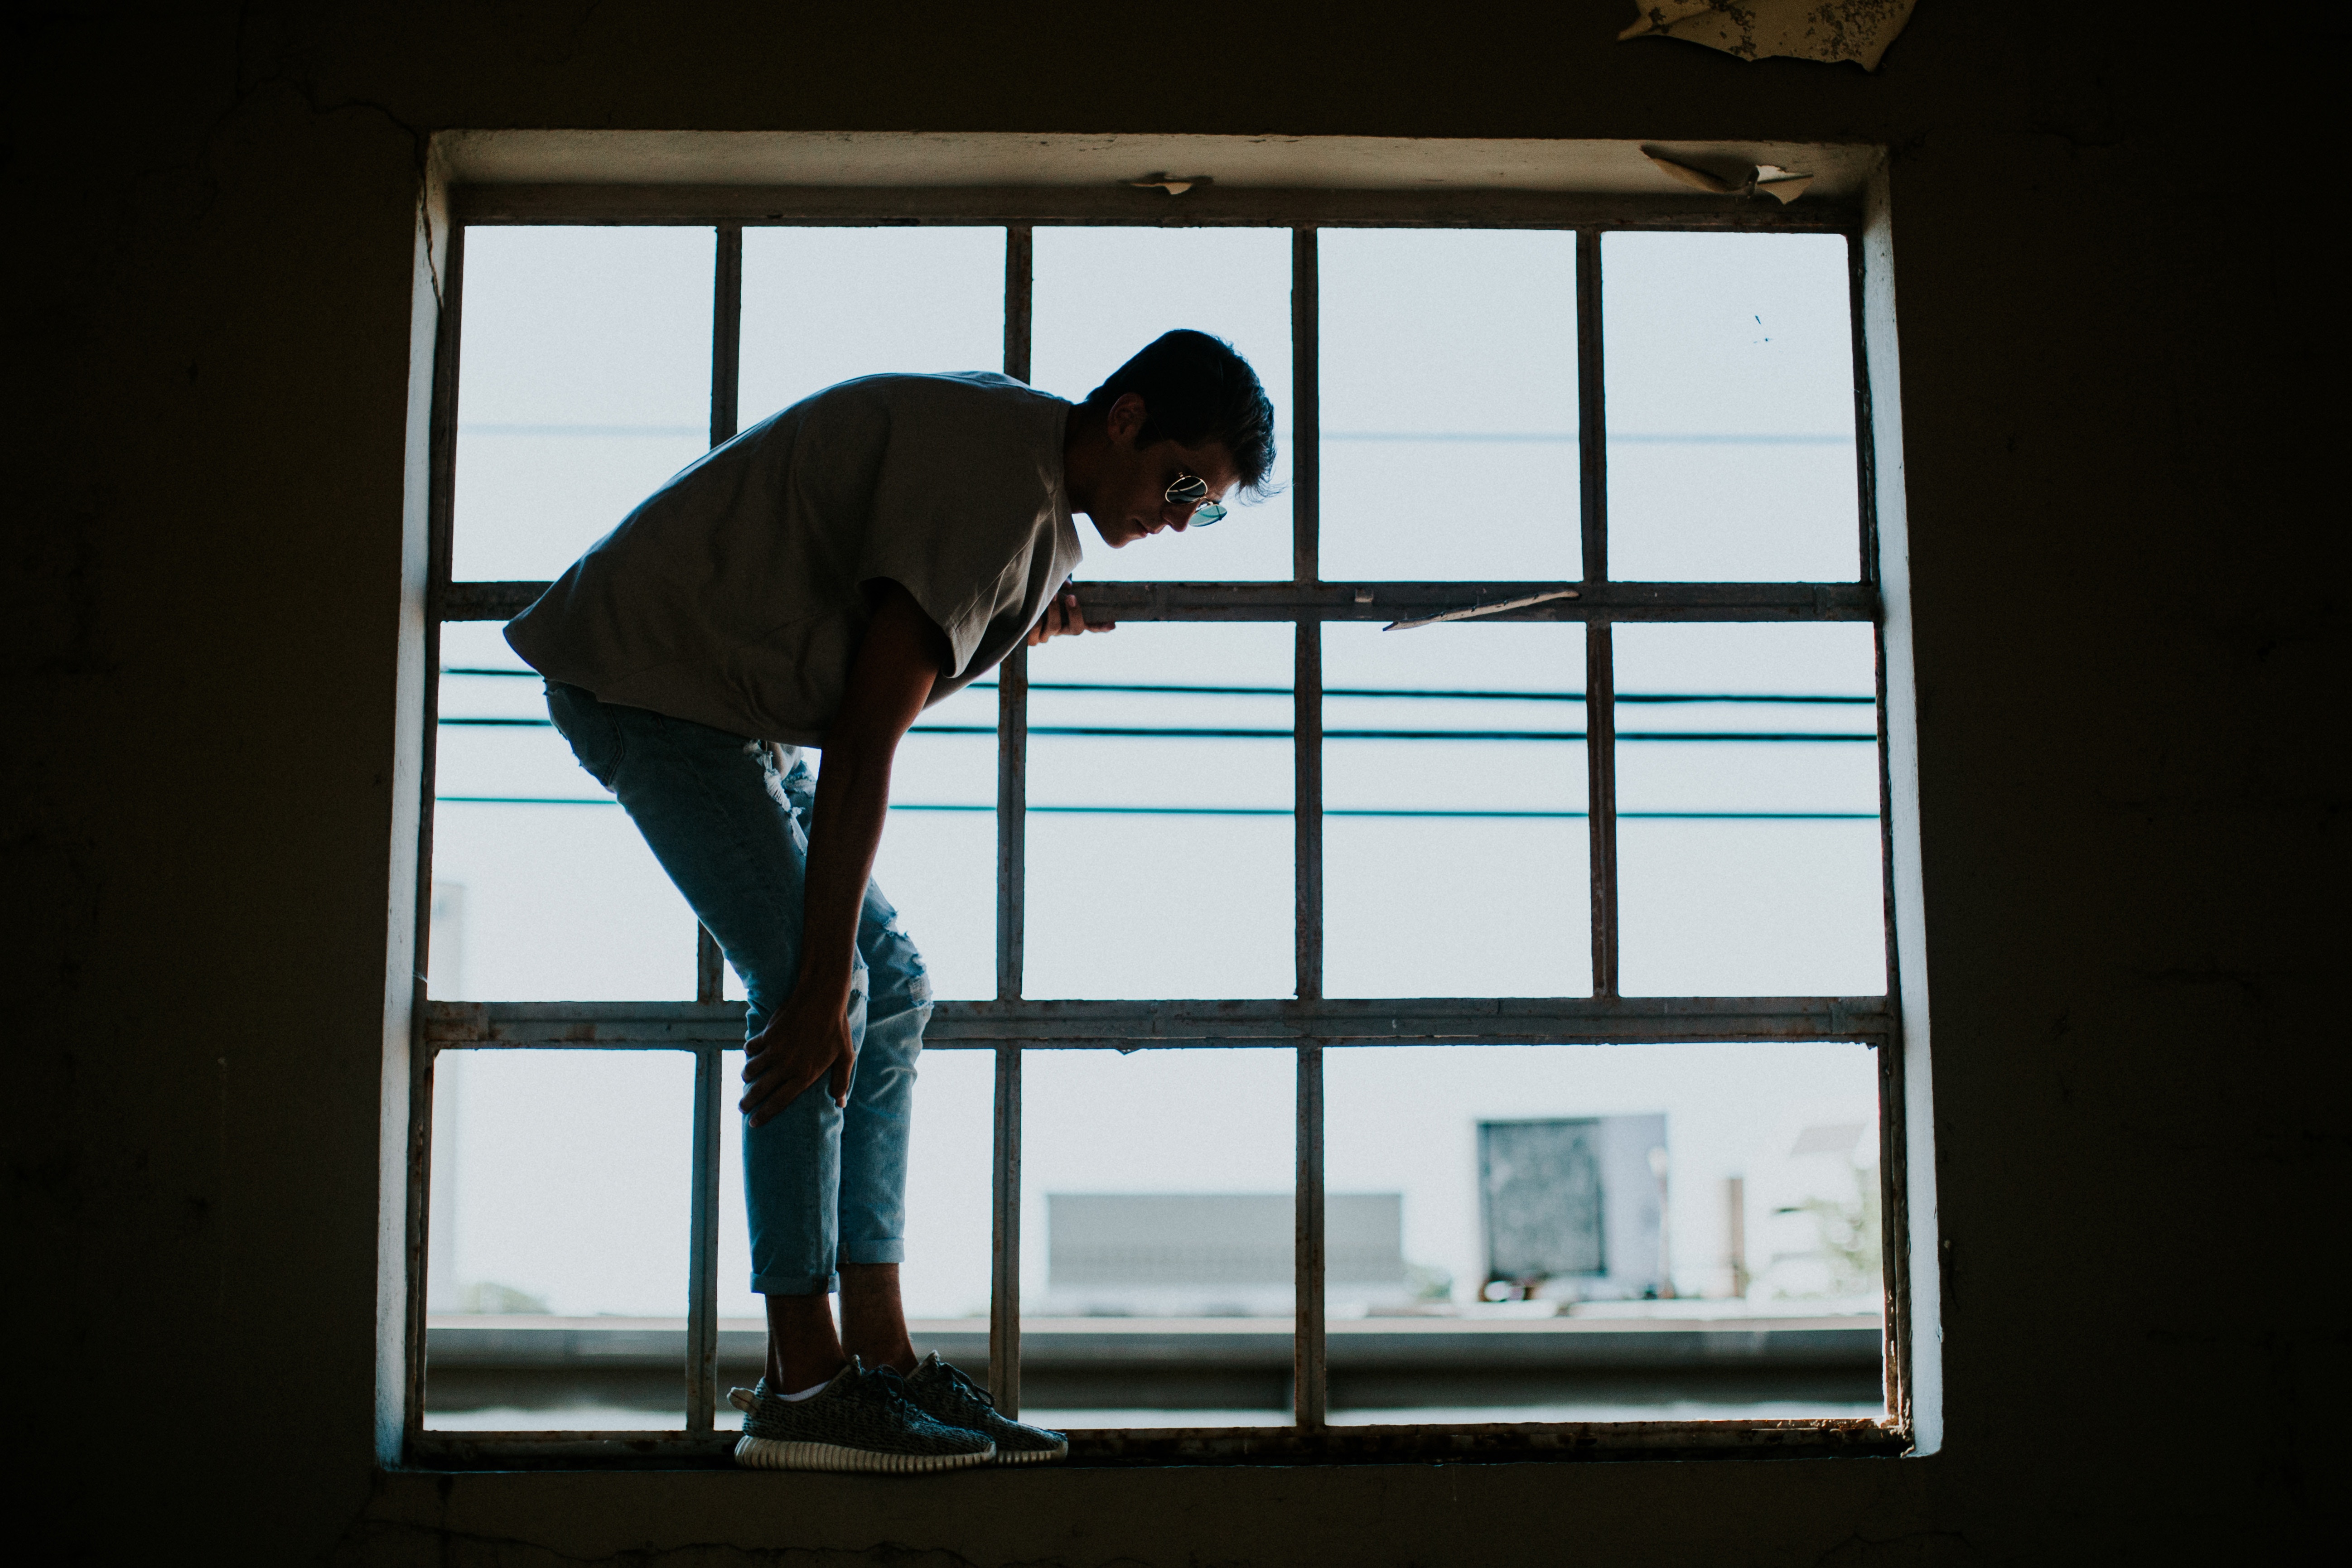
house, window, glass, building, standing, angle, daylighting